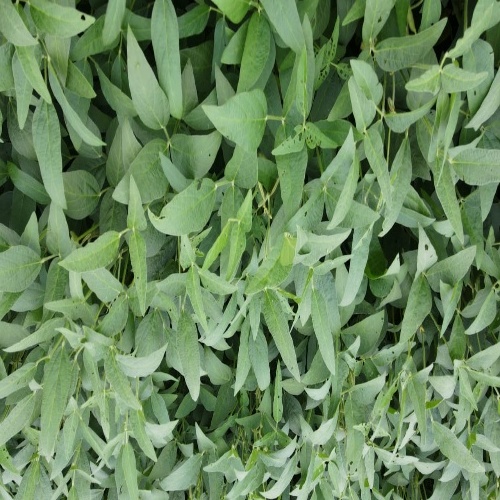
Label: Diabrotica_speciosa